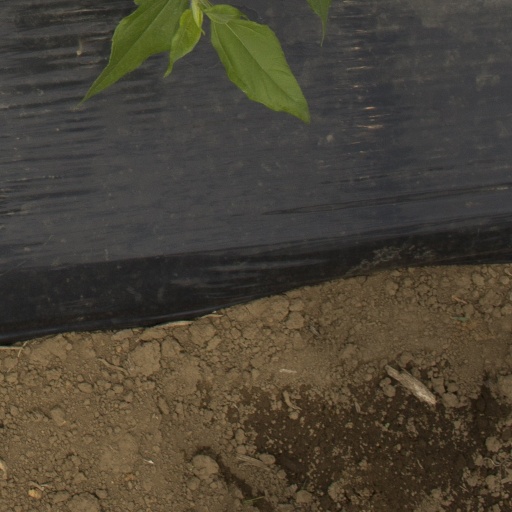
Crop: Jerusalem artichoke